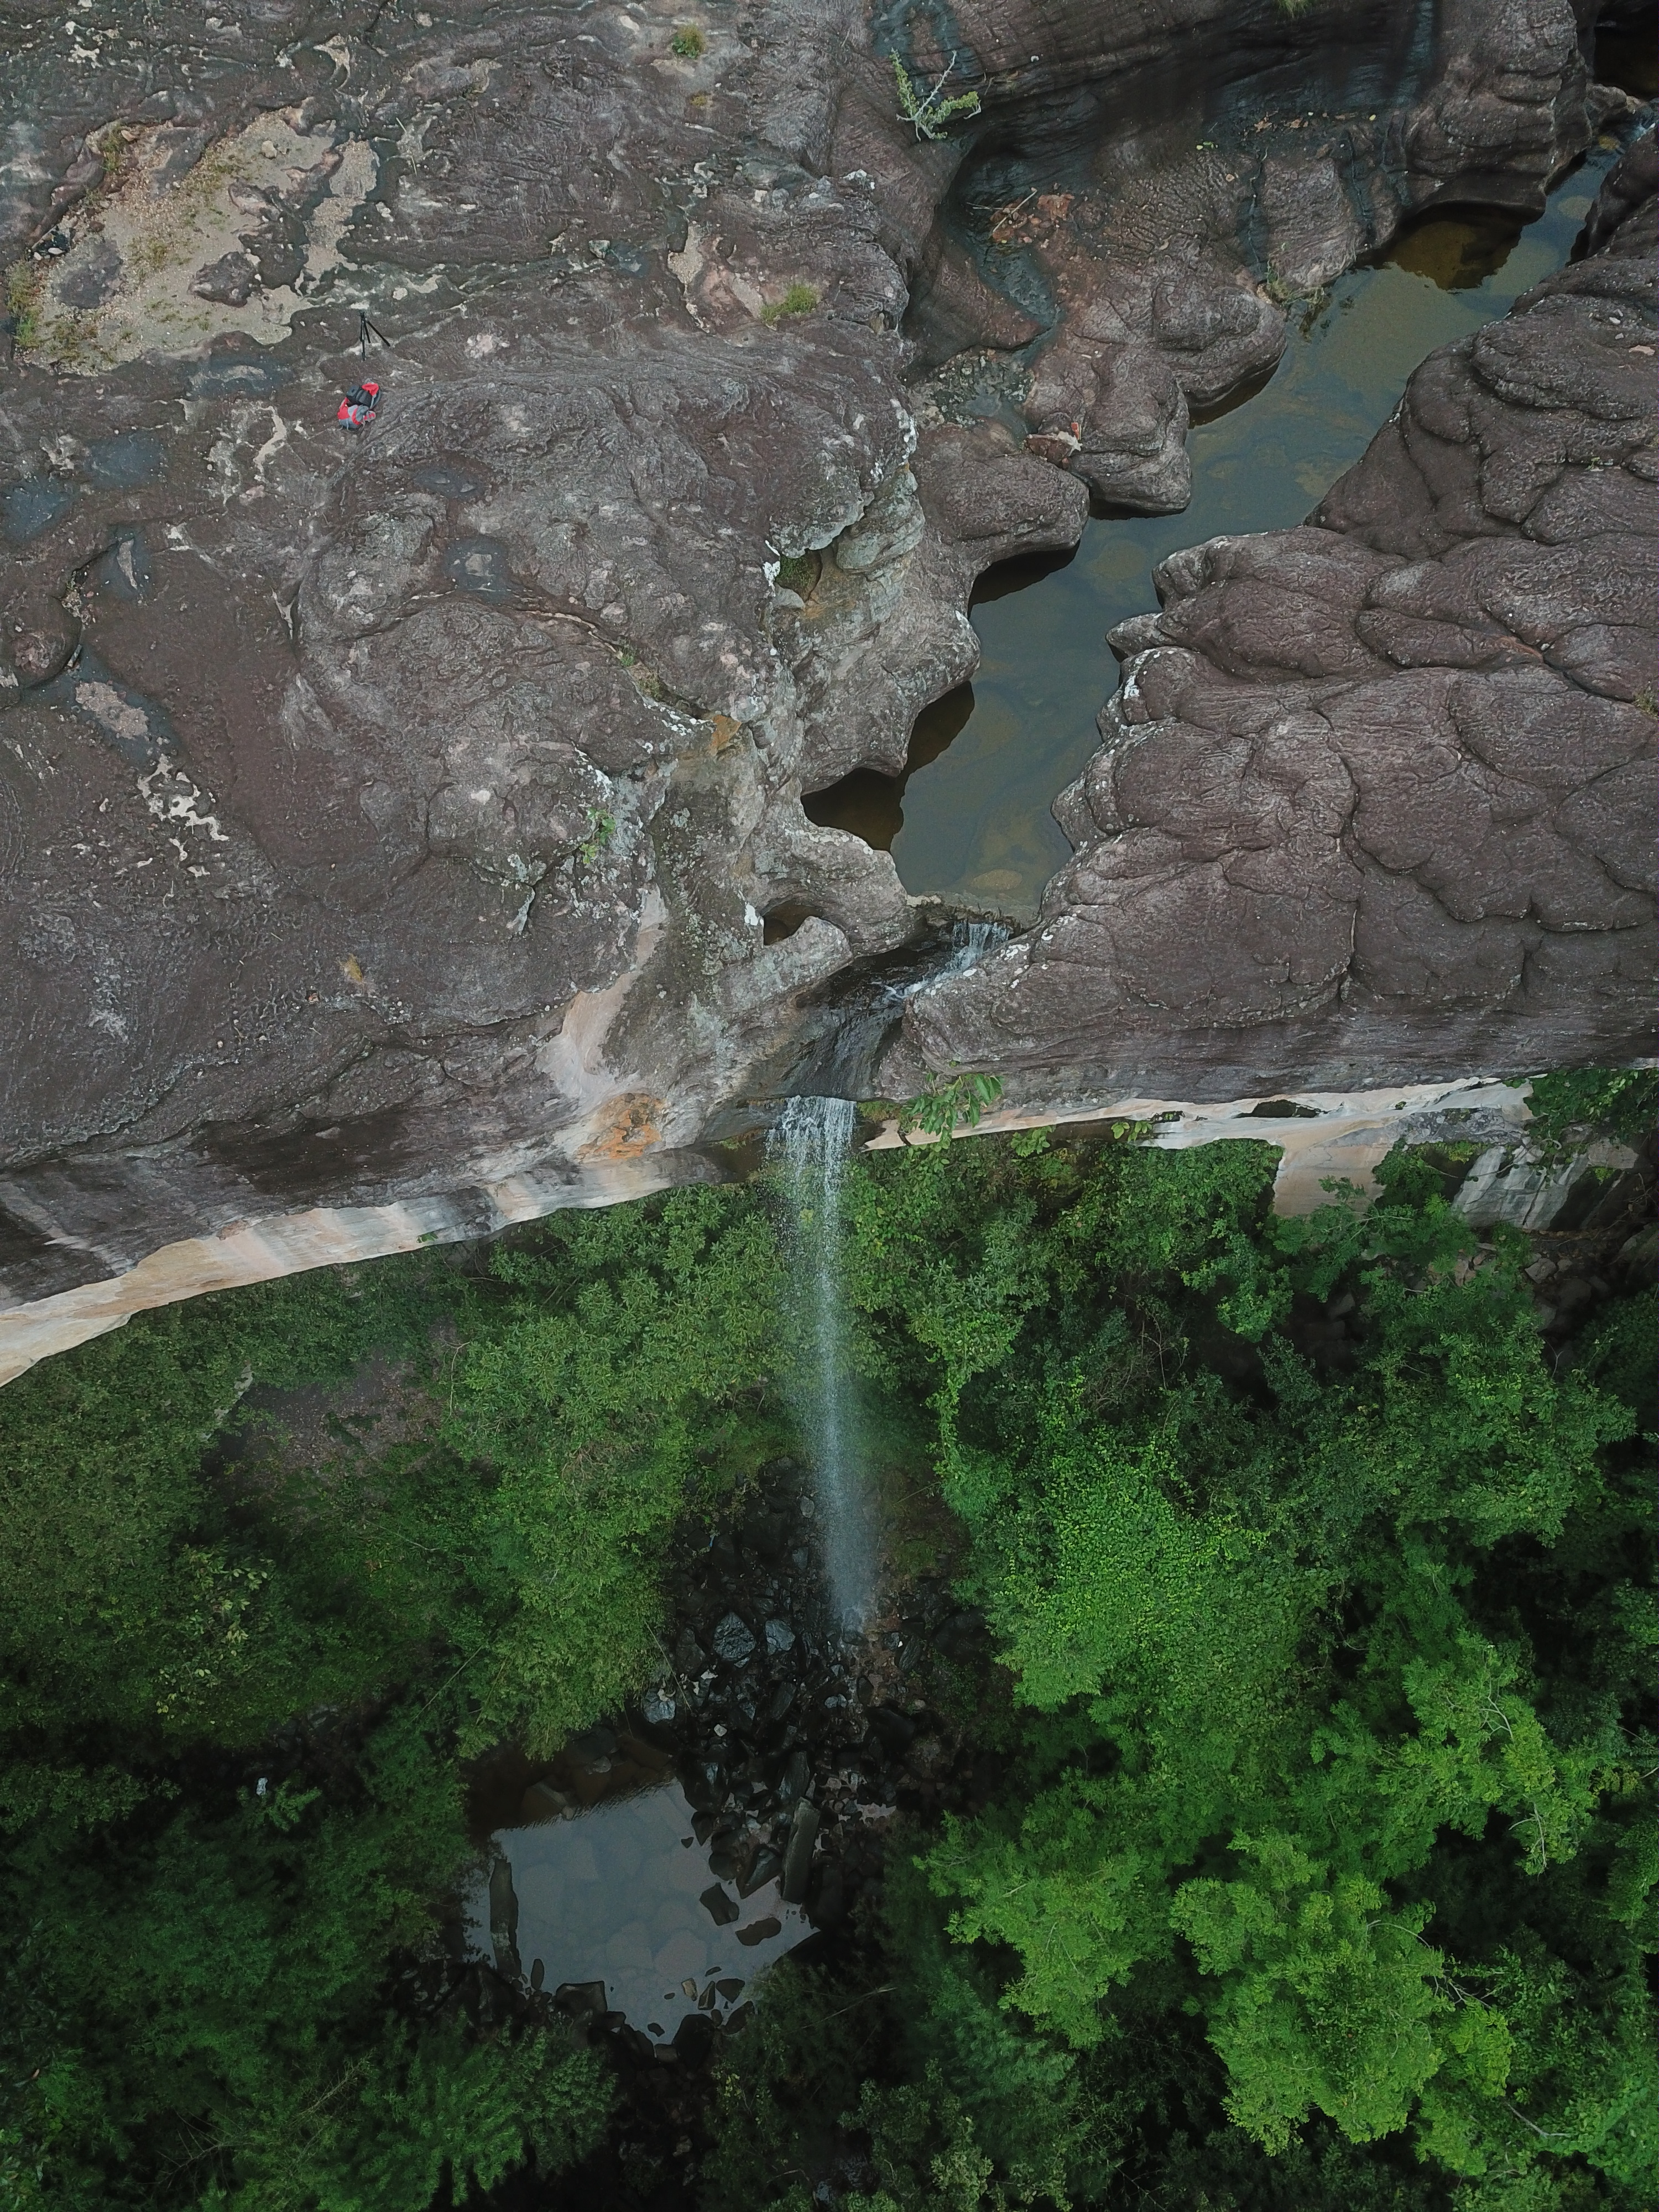
forest, water, water resources, plant, body of water, natural landscape, watercourse, grass, landscape, groundcover, formation, lake, geological phenomenon, bedrock, riparian zone, spring, algae, geology, stream, rock, reservoir, tree, creek, mineral spring, tarn, wilderness, wetland, bird's eye view, nature reserve, fault, water feature, soil, outcrop, reflection, floodplain, lake district, moss, aerial photography, inlet, intrusion, coast, riparian forest, non vascular land plant, escarpment, pond, Drainage basin, estuary, tributary, cliff